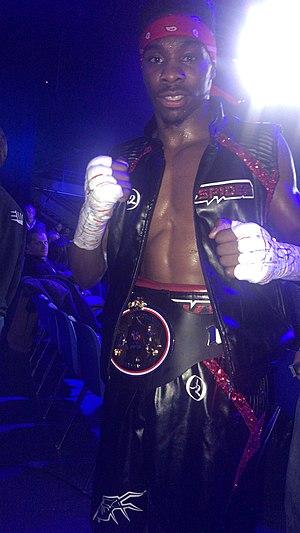
Palais des Sports de Paris le 9 février 2019, victoire du champion de France des coq, Elie Konki qui bat aux points Anthony Chapat.
Elie Konki est un boxeur français né le 6 avril 1992 à Meulan-en-Yvelines.